Show cave

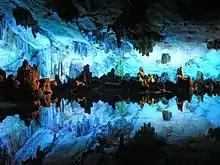
An artificial complex illumination in Reed Flute Cave, China

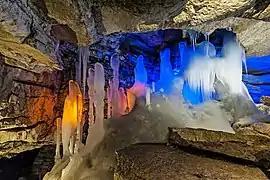
Color-highlighted ice in Kungur Ice Cave, Russia

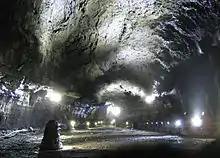
Lighting in Manjanggul lava tube, Jeju, South Korea

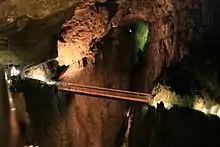
A bridge in Škocjan Caves, Slovenia

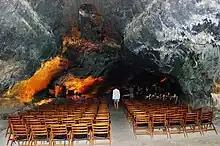
A concert hall in Cueva de los Verdes, Lanzarote, Spain

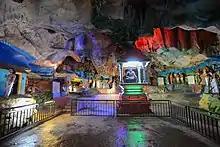
Statues in Batu Caves, Malaysia

A show cave is a cave that has been made accessible to the public for guided visits,